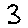
Label: 3